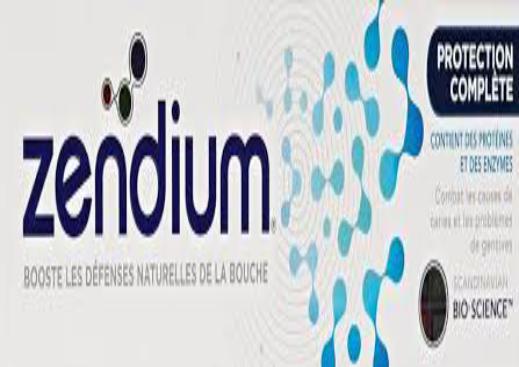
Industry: Medical